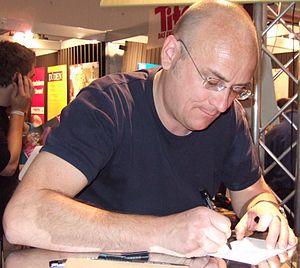
Thomas Körner, qui signe ses œuvres ©TOM, est un auteur de bande dessinée allemand. Il est surtout connu pour son comic strip Touché, publié depuis 1991 dans Die Tageszeitung.